Vi har det jo dejligt

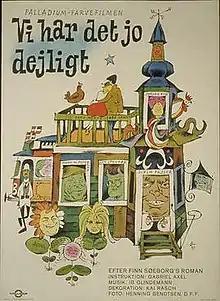
Film poster

Vi har det jo dejligt (transl. We're Doing Alright) is a 1963 Danish family film directed by Gabriel Axel and starring Dirch Passer.